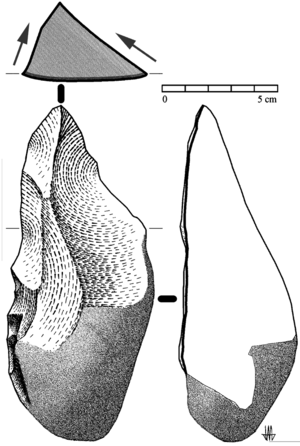
Triédre acheuléen, originaire d'un gisement de surface de la province de Zamora (Espagne), dans la vallée du Duero.